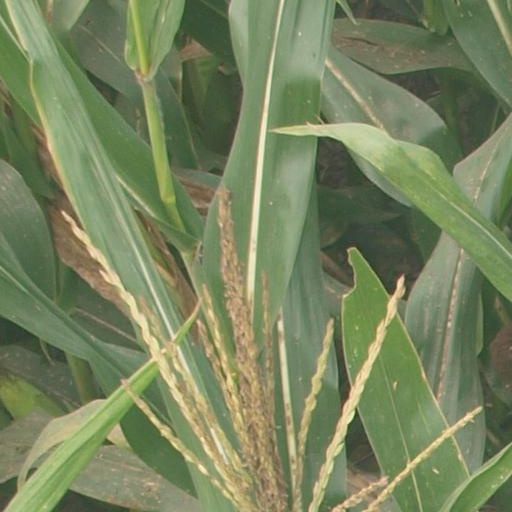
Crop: maize; corn